Henri Gaudier-Brzeska

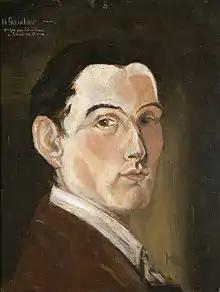
"Self-portrait", 1909.

He resolved these reservations by taking up sculpture, having been inspired by his carpenter father. Once in England Gaudier-Brzeska fell in with the Vorticism movement of Ezra Pound and Wyndham Lewis, becoming a founding member of the London Group. After coming under the influence of Jacob Epstein in 1912, he began to believe that sculpture should leave behind the highly finished, polished style of ancient Greece and embrace a more earthy direct carving, in which the tool marks are left visible on the final work as a fingerprint of the artist. Abandoning his early fascination for Auguste Rodin, he began to study instead extra-European artworks located in the British Museum and the Victoria and Albert Museum. As he was unable to afford the raw materials necessary to attempt projects on the scale of Epstein's Indian and Assyrian influenced pieces, he concentrated initially on miniaturist sculpture genres such as Japanese netsuke before developing an interest in work from West Africa and the Pacific Islands.